Bicycle touring

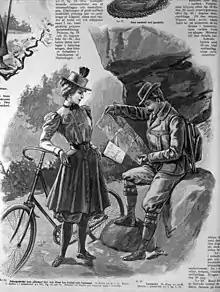
Woman in bicycle clothes and buttoned on skirt that also can be used as raincoat

Historian James McGurn speaks of bets being taken in London in the 19th century for riders of hobby-horses – machines pushed by the feet rather than pedaled – outspeeding stagecoaches. "One practitioner beat a four-horse coach to Brighton by half an hour," he says. "There are various accounts of 15 to 17-year-olds "draisienne"-touring around France in the 1820s. On 17 February 1869 John Mayall, Charles Spencer and Rowley Turner rode from Trafalgar Square, London, to Brighton in 15 hours for 53 miles. "The Times", which had sent a reporter to follow them in a coach and pair, reported an "Extraordinary Velocipede Feat." Three riders set off from Liverpool to London, a journey of three days and similar to modern cycle-touring adventures, in March that same year. A newspaper report said: